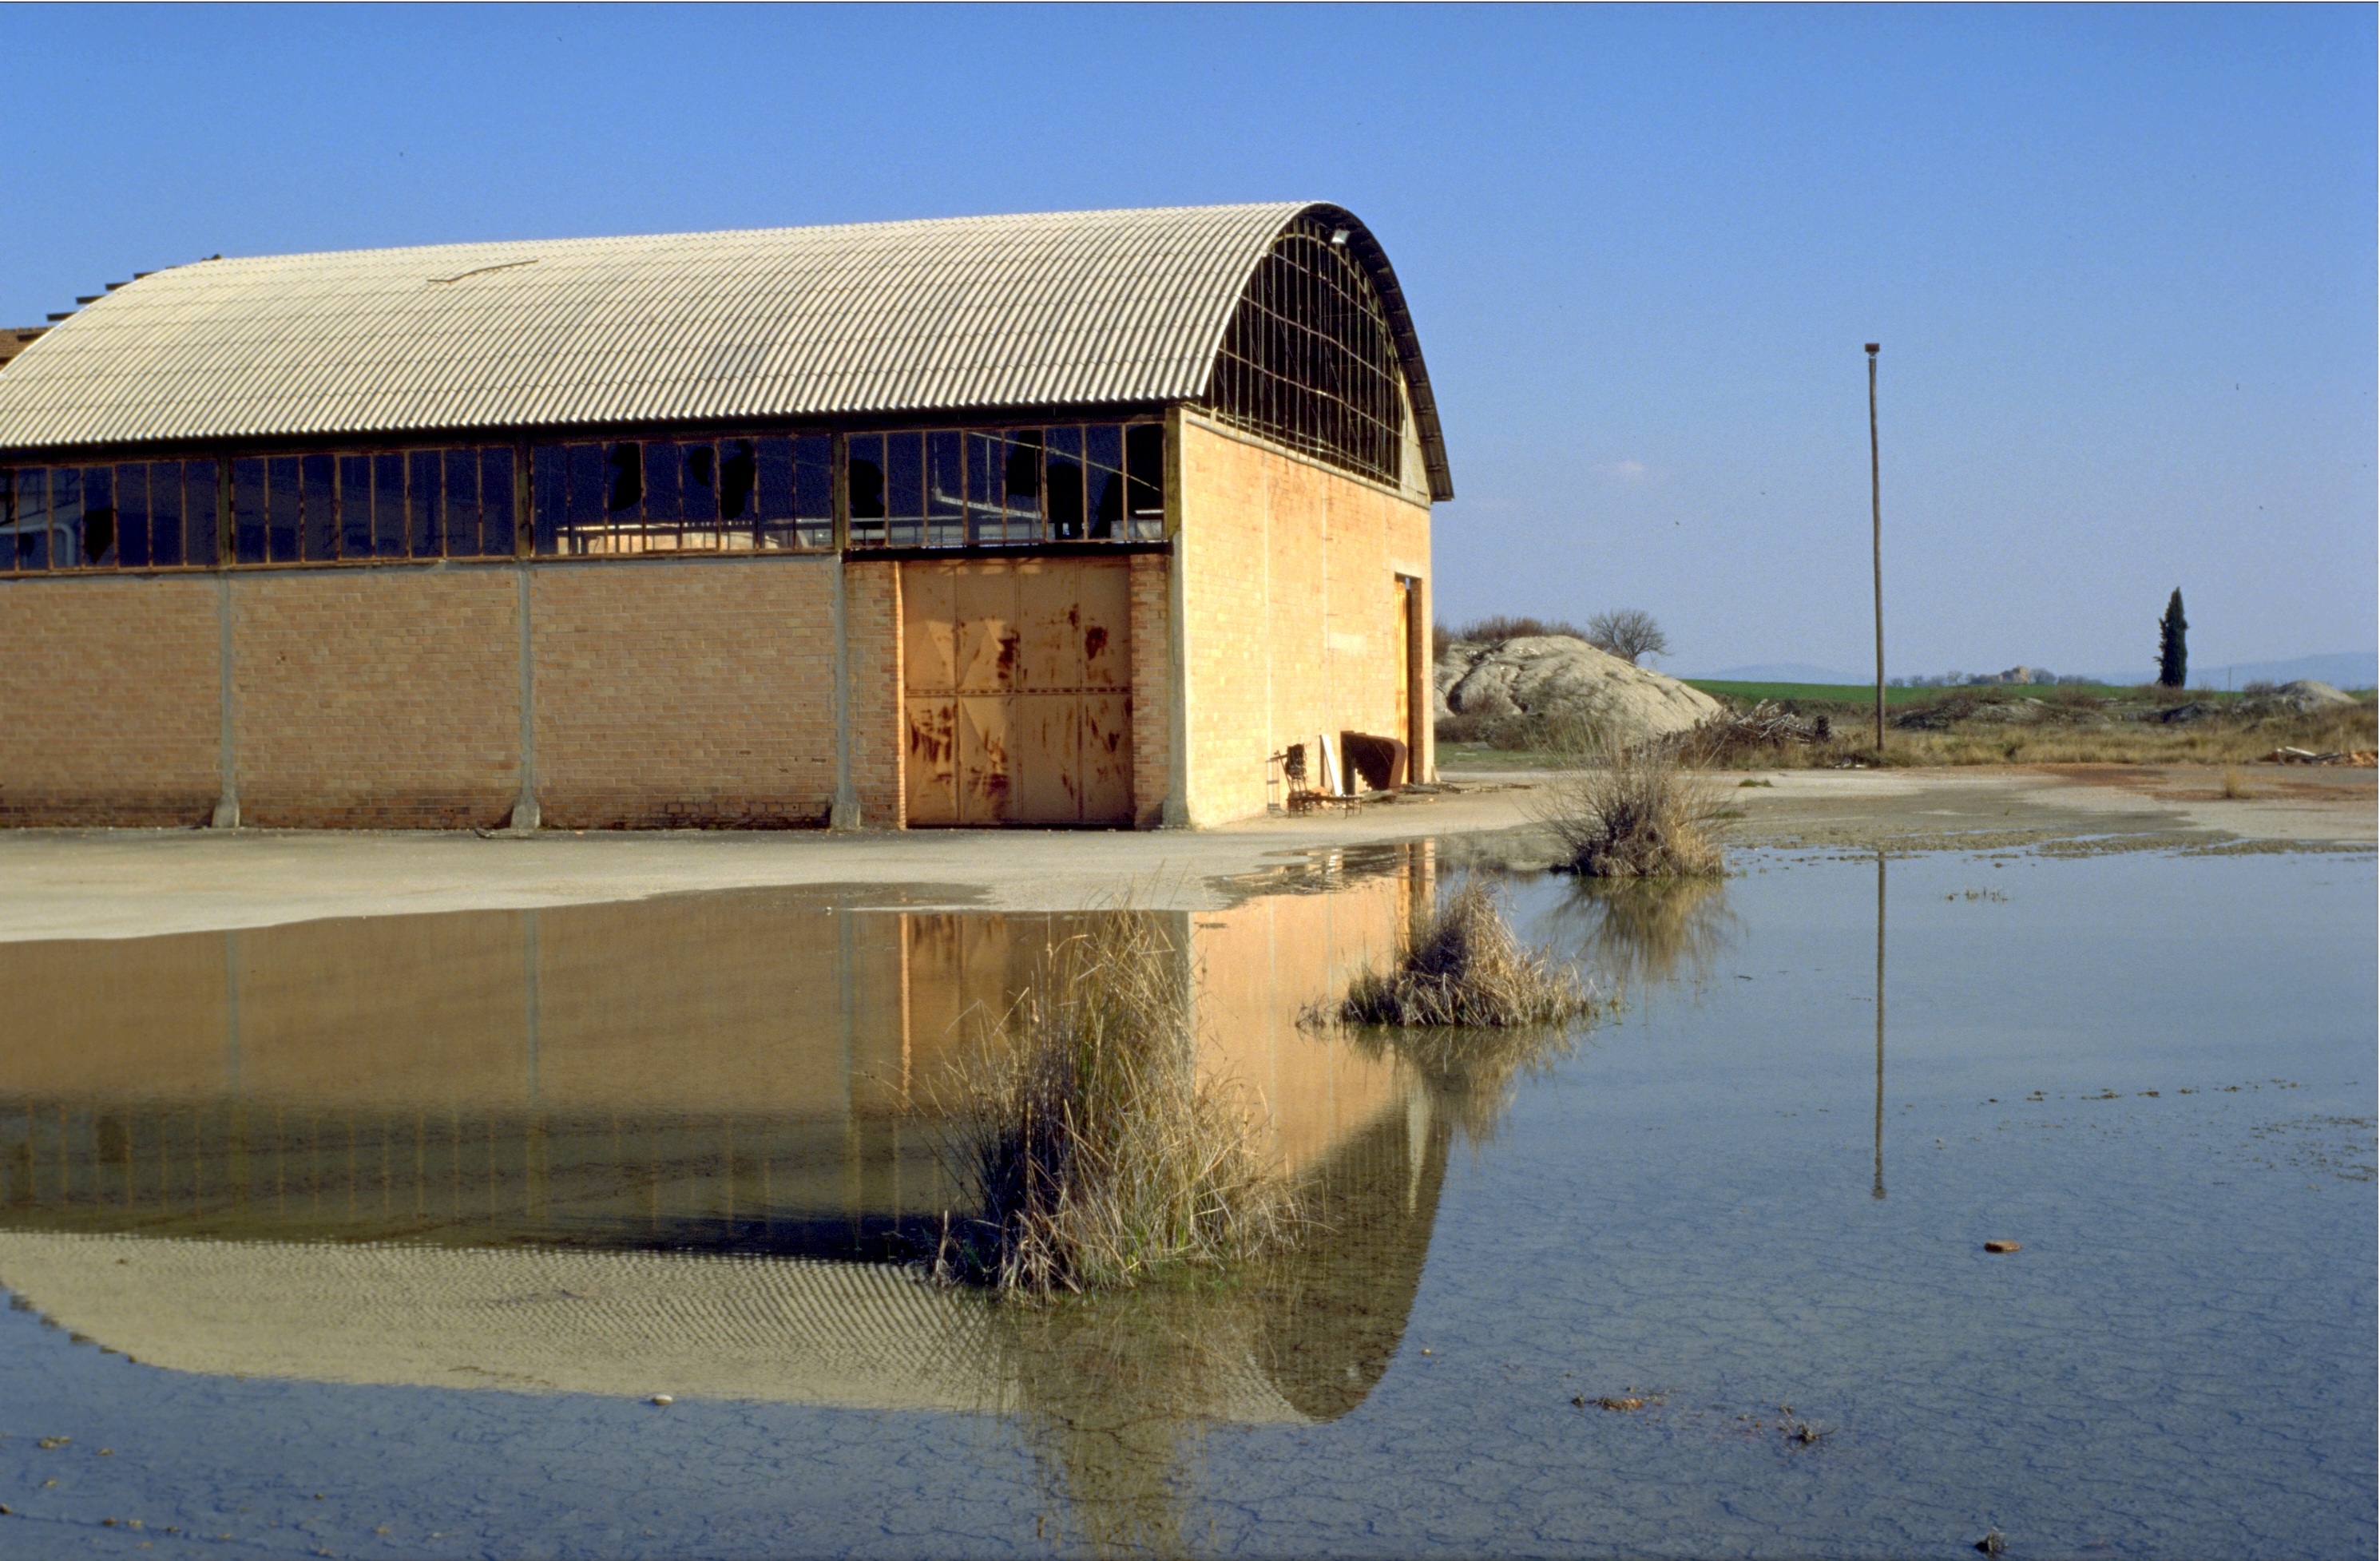
water, building, reflection, waterway, mirroring, factory hall